Peppa Pig

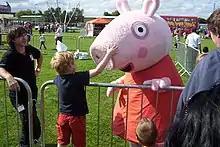
Peppa Pig at a personal appearance in the UK

Peppa Pig World, a themed area based on the series, opened on 9 April 2011 at Paultons Park, New Forest, Hampshire, England, with nine rides, an indoor play zone, a muddy puddles water splash park, children-sized play areas and themed buildings.